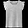
Label: T - shirt / top